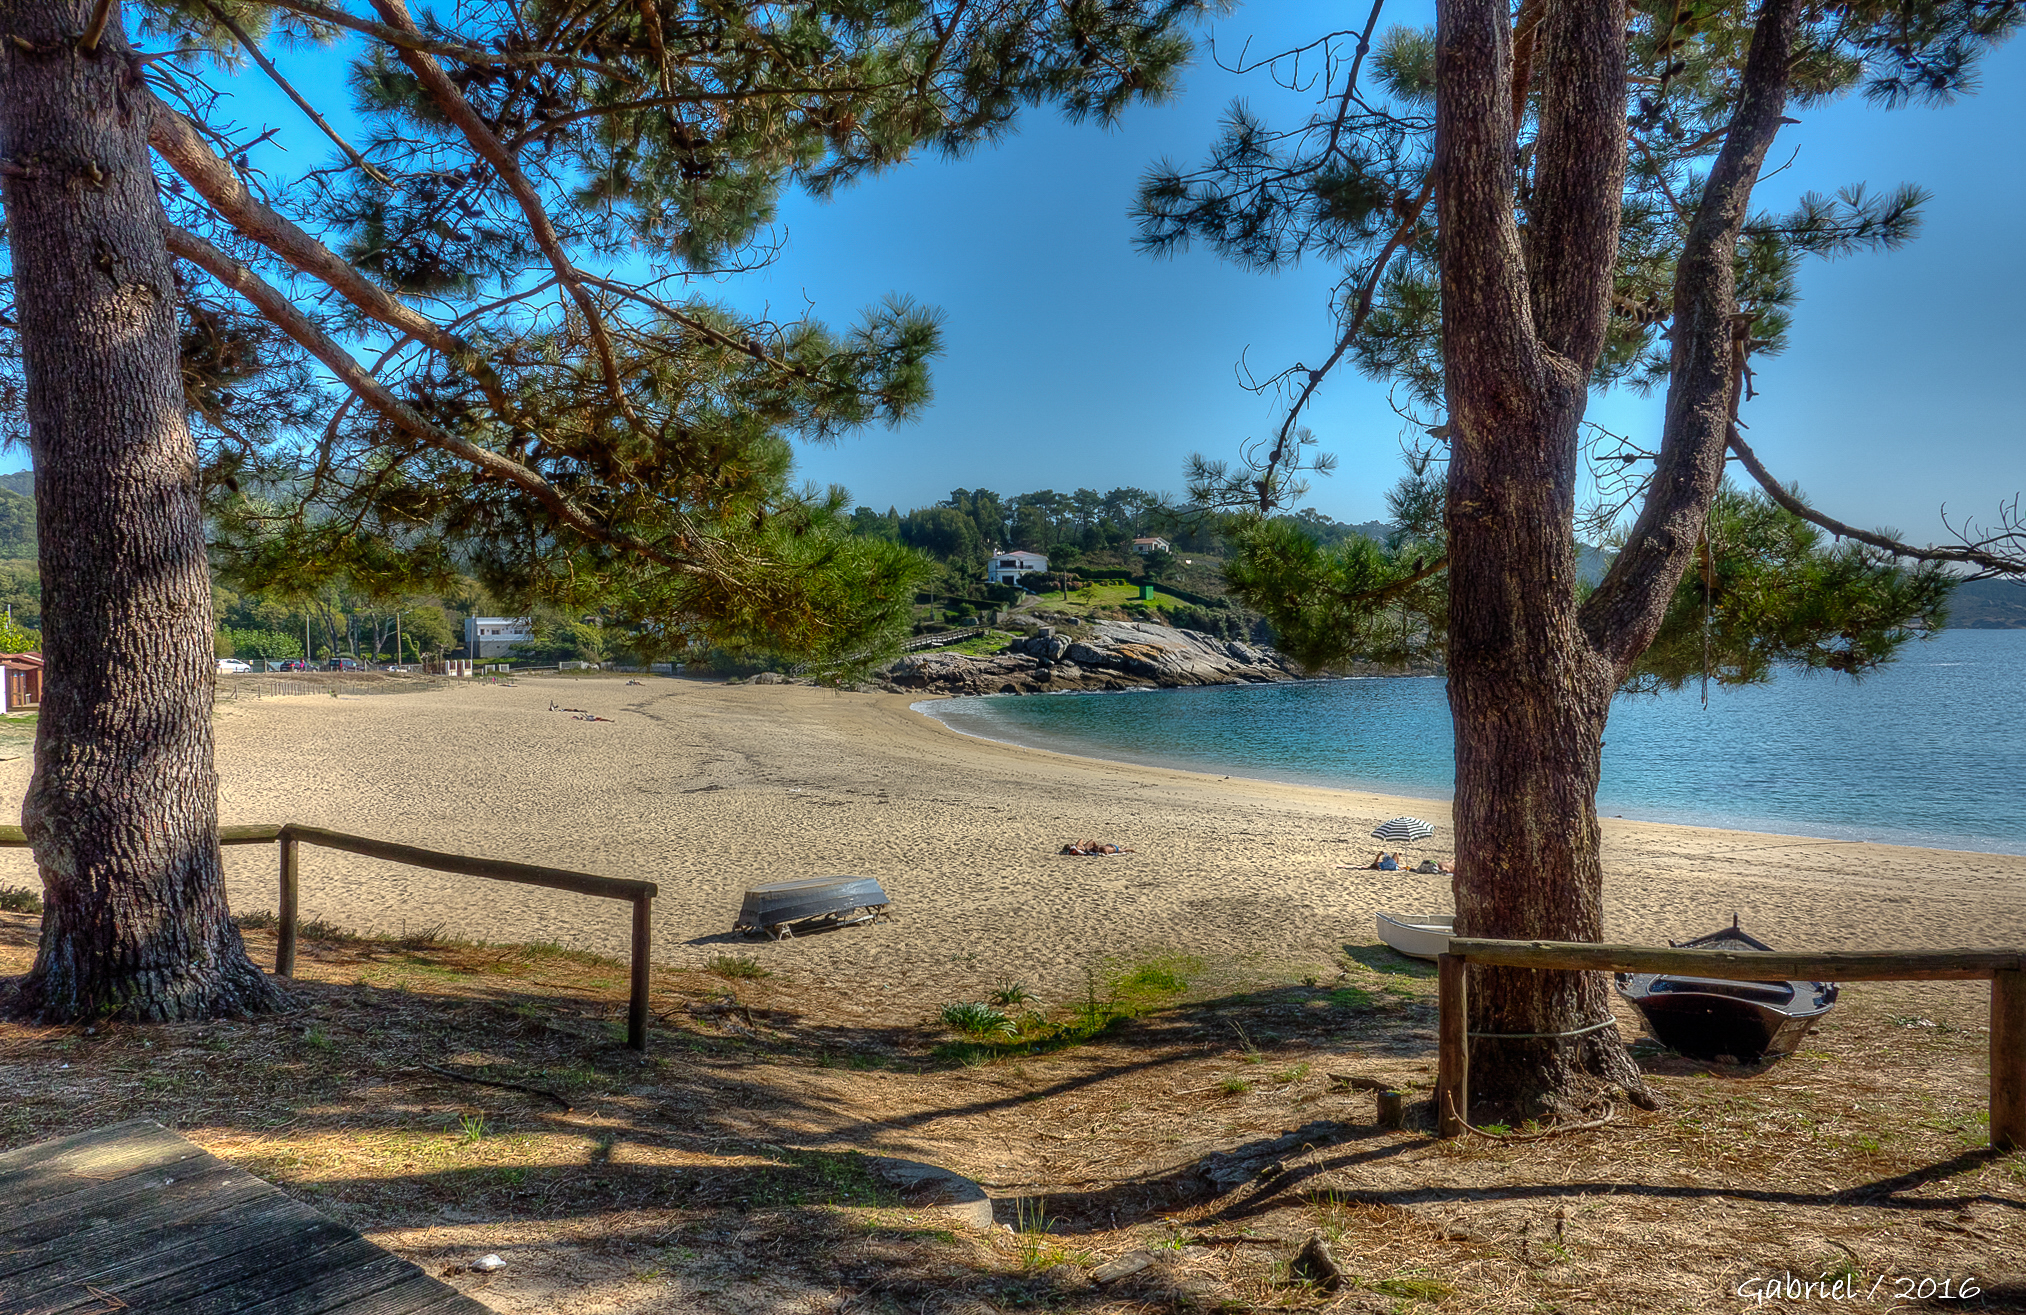
beach, landscape, sea, coast, tree, shore, lake, vacation, bay, body of water, spain, galicia, pontevedra, paisajes, estate, espana, ggl1, gaby1, xovesphoto, sonydscrx10iii, sonyrx10iii, rx10iii, rx10m3, bueu, areadebon